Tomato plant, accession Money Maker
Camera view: vertical (180 deg); turntable rotation: 120 degrees
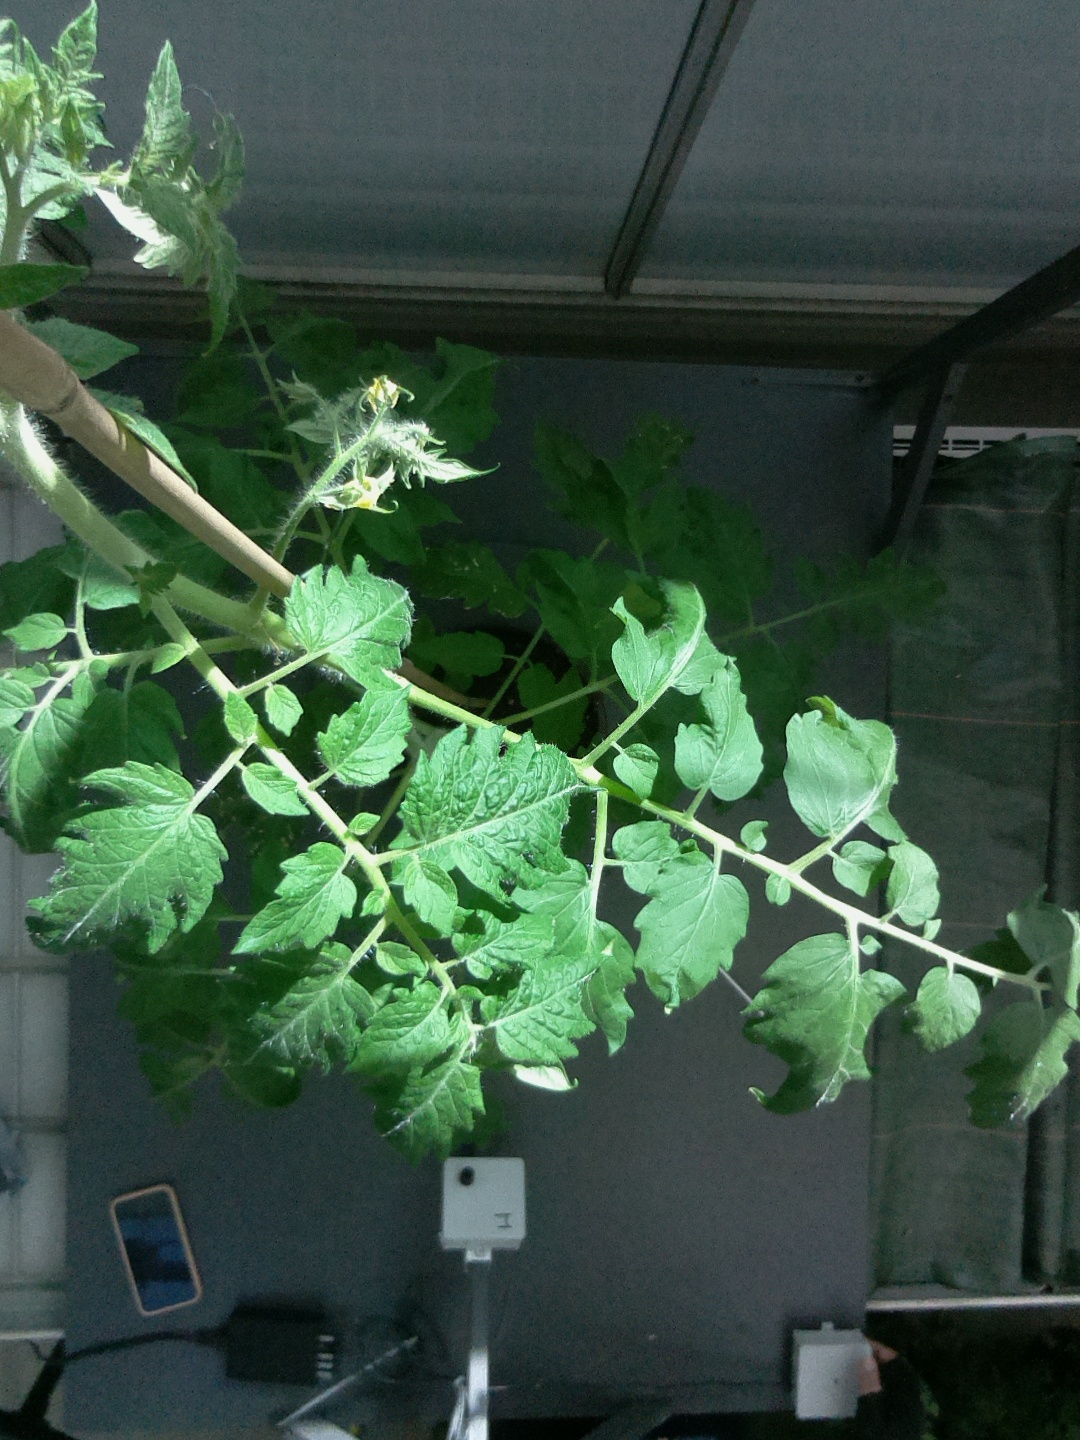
BBCH growth stage 62: 20%-30% of flowers open